Question: How can you see the shower?
Tambaya: Taya ake ganin shawa?
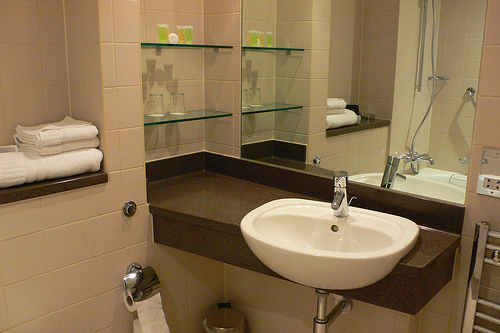
Answer: The mirror.
Amsa: Ta madubi.